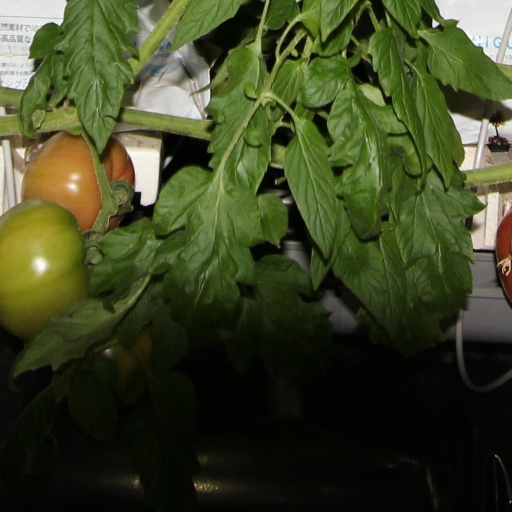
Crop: tomato